FIBA Intercontinental Cup

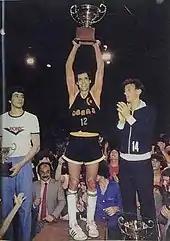
Eduardo Cadillac of Obras Sanitarias the cup in 1983, after becoming the first team from South America to win the competition.

In August 2013, an agreement reached between Euroleague Basketball Company, FIBA Americas, and FIBA World, allowed for the World Cup for Champion Clubs to be relaunched, and to be played between the Euroleague champion and the FIBA Americas League champion.